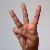
The image shows a hand gesture representing the letter 'W' in Indian Sign Language.